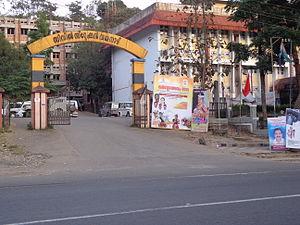
Kalpetta est une ville indienne située dans l’État du Kerala et le district de Wayanad. En 2011, sa population était de 31 580 habitants.